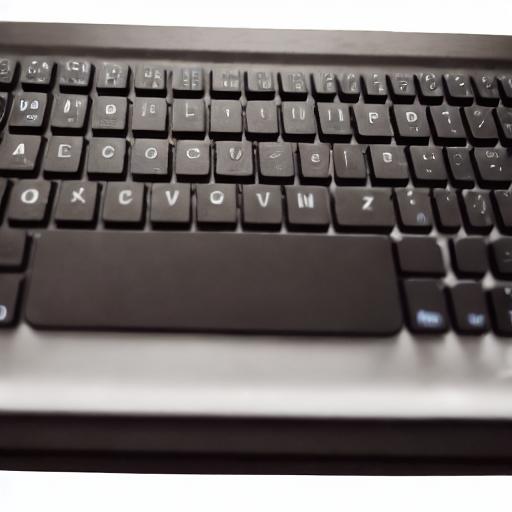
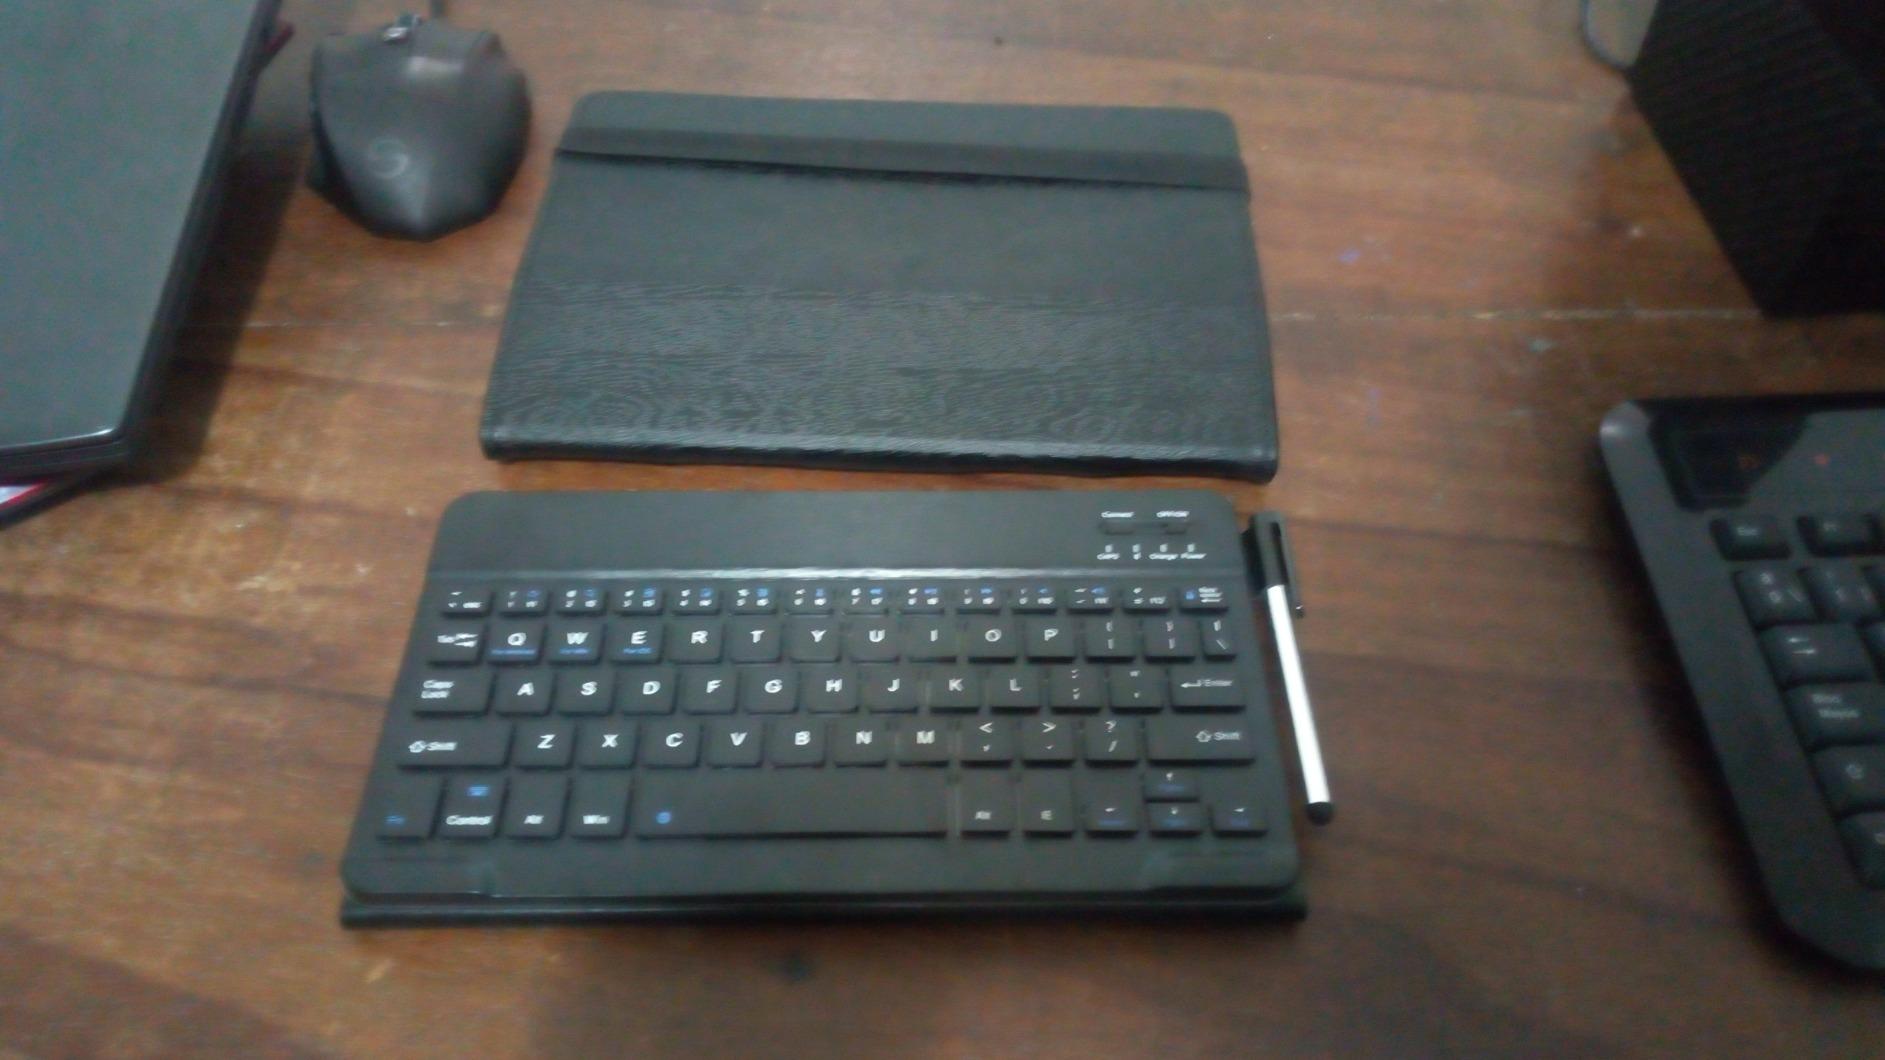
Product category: keyboard
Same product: no